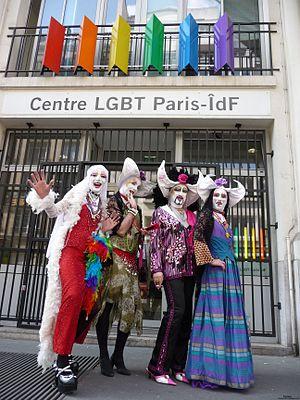
Sœurs de la Perpétuelle indulgence du couvent de Paris.
Les Sœurs de la Perpétuelle Indulgence est un mouvement militant LGBT international dont les organisations locales sont réunies en « couvents ». Le premier couvent de cette organisation a été fondé le 15 avril 1979 à San Francisco et en France en 1991.